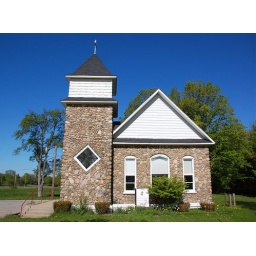
The sign in front says ''Since 1890&amp;quot;. Not sure if this refers to the building or the congregation.